Umred Pauni Karhandla Wildlife Sanctuary

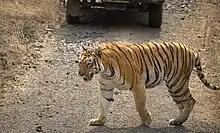
Bengal tiger in Umred KarhandlaWildlife Sanctuary

According to a 2014 report, 11 tigers, six leopards are in the sanctuary, in addition to wild dogs, sloth bears, gaur, nilgais, deer and sambars.